1912 Summer Olympics

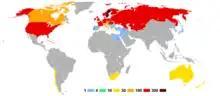
Number of athletes

Twenty-eight nations competed at the 1912 Games. Egypt participated for the first time, as did Luxembourg, Iceland, Portugal, and Serbia. Japan also made their Olympic debut, marking the first appearance of an Asian country at an Olympic Games. Chile made its first appearance as a national team, with fourteen athletes attending the Games, although it had previously entered one individual at the 1896 Games. This was also the first time that athletes from Armenia had competed in the Olympics, as part of the team from Turkey (the officially recognised name for the Ottoman Empire). Serbia's appearance was the only time it attended an Olympic Games as an independent nation until the 2008 Summer Olympics, almost one hundred years later.